Tour de Grisset

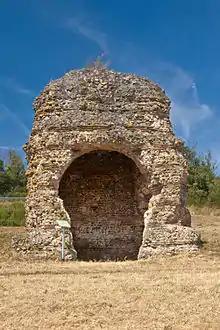
Eastern façade

The Tour de Grisset ("Grisset Tower") is the remains of a small, Gallo-Roman temple or fanum located in Fréteval, Loir-et-Cher, France. It is one of the few Gallo-Roman fana to still be standing, and perhaps the only one with its brick vault still in place. Excavations in the 1960s revealed a bath complex and series of other structures at the site, and it has been proposed that a small, secondary agglomeration of structures (possibly additional fana) may also exist there.